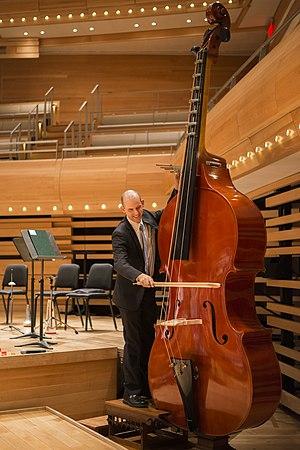
Eric Chappell de l'Orchestre Symphonique de Montréal jouant l'octobasse de l'orchestre.
L’octobasse est le plus grand et le plus grave des instruments de la famille des instruments à cordes. Il n’en existe que cinq au monde.